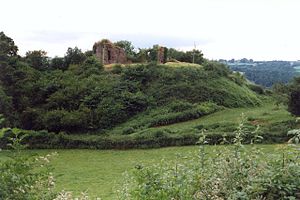
Borge og slotte i England / Herefordshire
Denne liste over borge og slotte i England er ikke en liste over alle bygninger og steder, hvor ordet ”castle” indgår i navnet eller en liste over bygninger, som er en borg i middelalderlig henseende. Det er heller ikke en liste over alle borge og slotte, der nogensinde er bygget i England: Mange er forsvundet sporløst, men er hovedsageligt en liste over bygninger og ruiner. De bygninger, som er bevaret, er alle blevet ændret i løbet af historien.